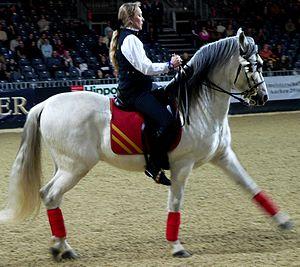
La robe grise du cheval, ou plus exactement le grisonnement du cheval est, dans le domaine de l'hippologie, caractérisé par la décoloration progressive de la robe, généralement foncée, avec laquelle il est né. Le cheval gris naît de couleur foncée et s'éclaircit au fil des années, jusqu'à devenir presque complètement blanc. La quasi-totalité des chevaux gris ont le poil clair, la peau et les yeux très foncés. Il existe plusieurs races de chevaux sélectionnés sur la robe grise, comme le Camarguais et le Lipizzan. La robe, fréquente chez le cheval, est souvent confondue avec le blanc qui lui, est très rare.